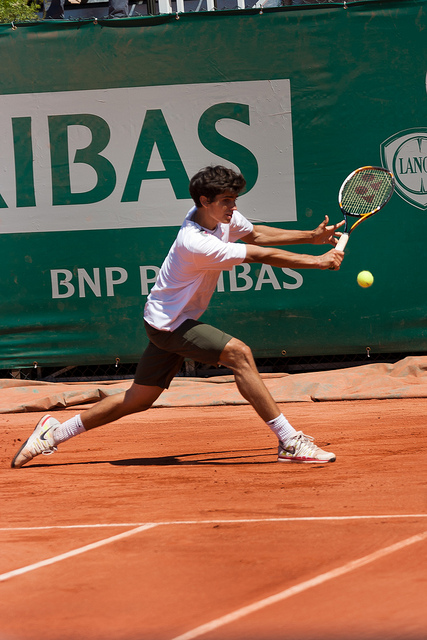
một nam vận động viên tennis đang giơ vợt lên để đánh bóng

một nam vận động viên tennis đang sải bước để đánh bóng